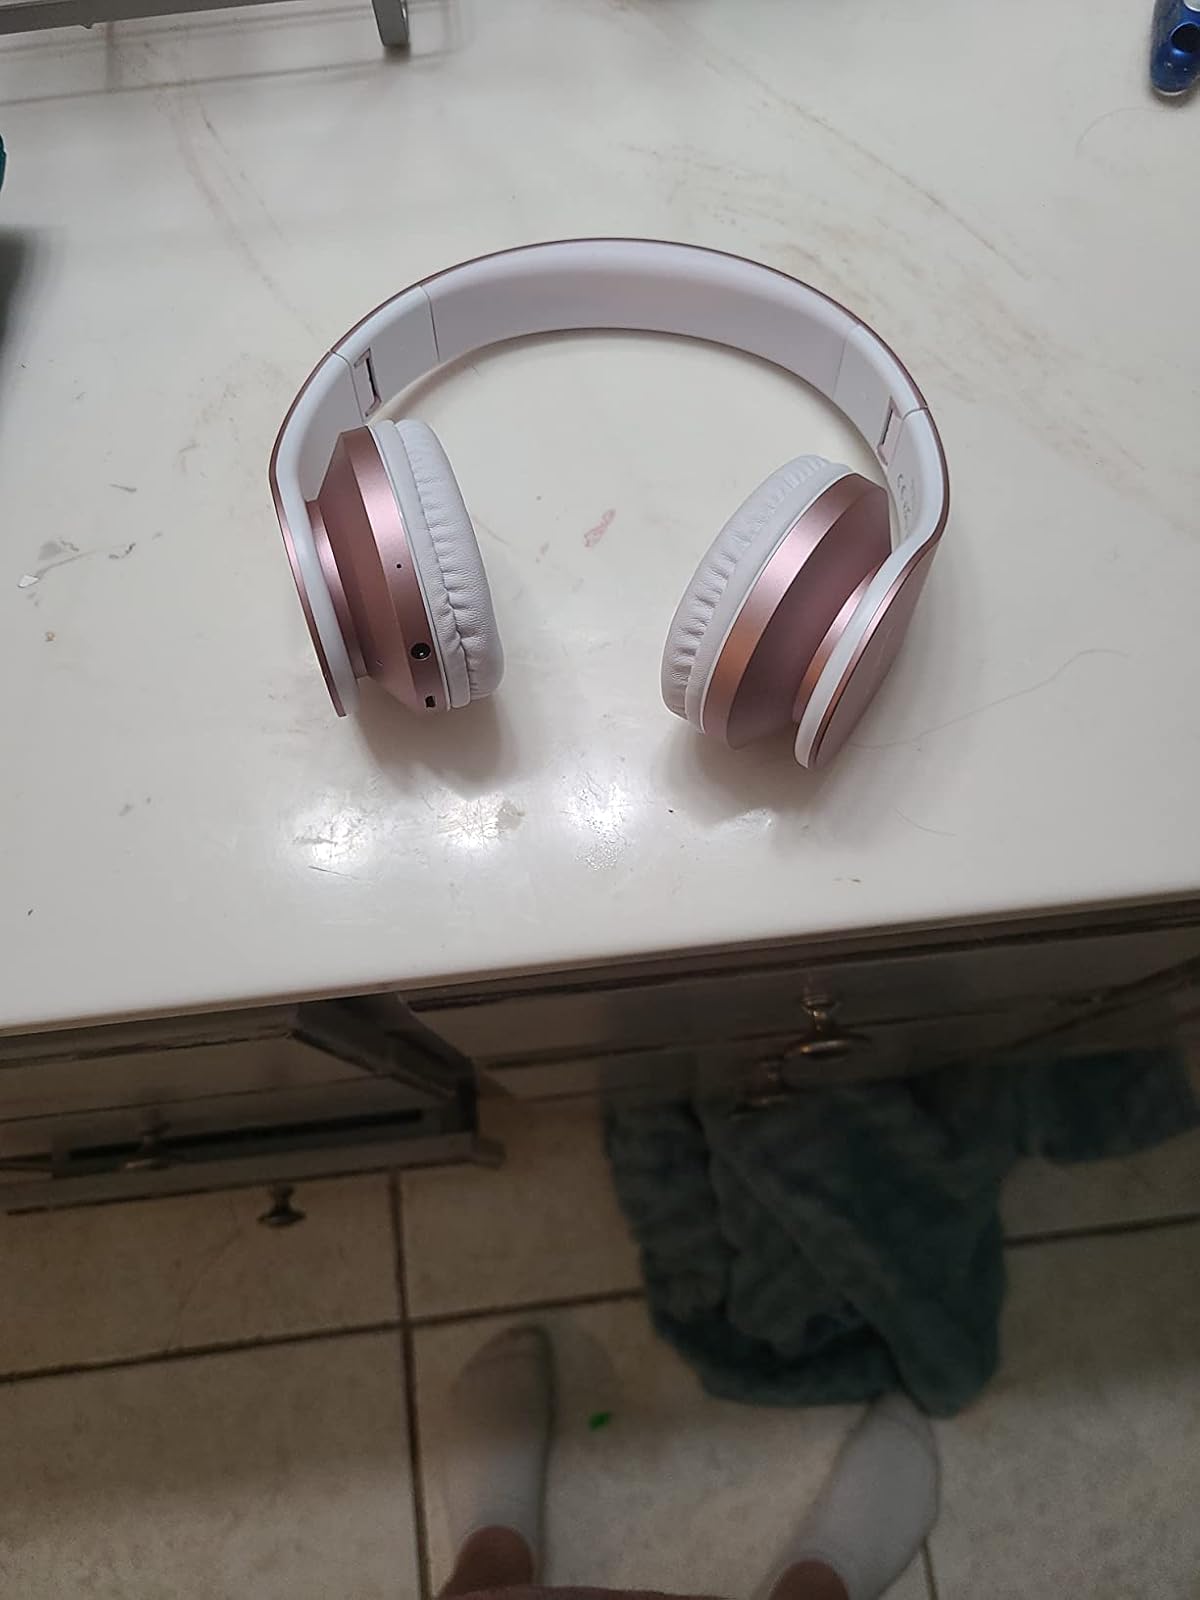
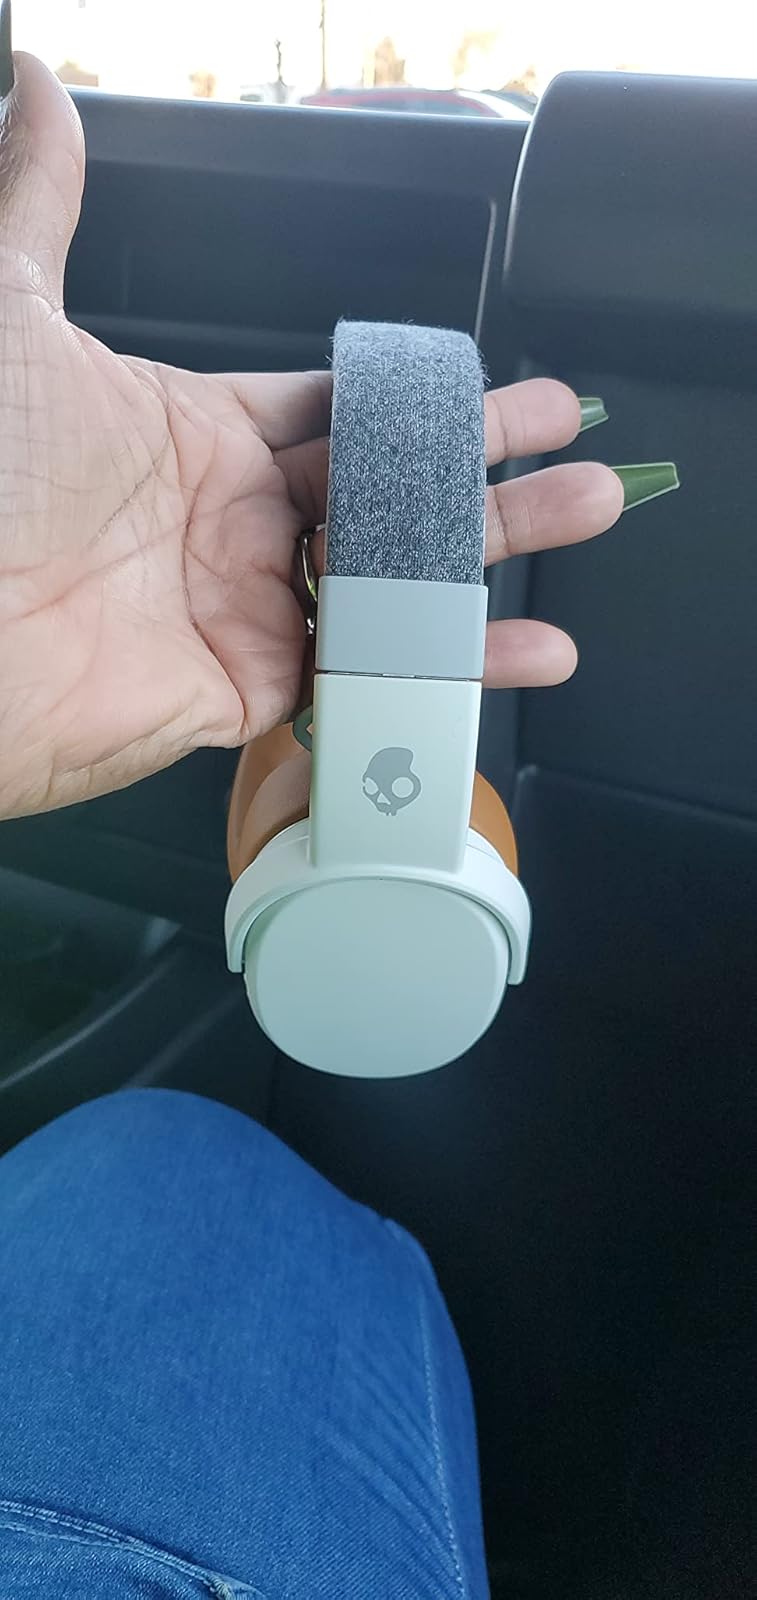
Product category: headphones
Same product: no